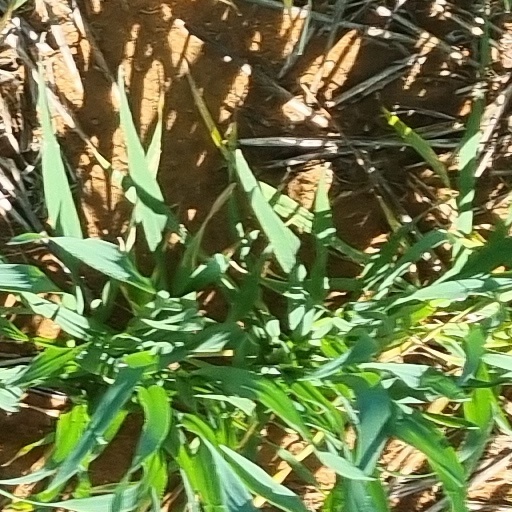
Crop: wheat